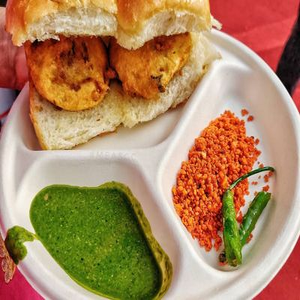
Dish: vadapav